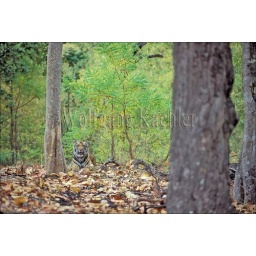
India, bandhavgarh national park, bengal tiger in forest